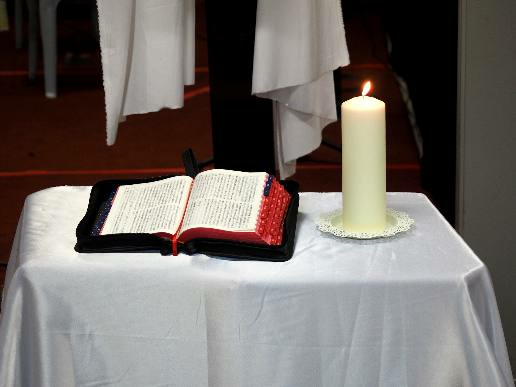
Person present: No